Durham University

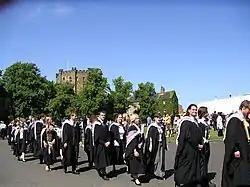
The university's graduation ceremonies, known as congregations, take place in Durham Cathedral with 'congregation fair' receptions on Palace Green

Durham University Library was founded in January 1833 at Palace Green with a 160-volume donation by the Bishop of Durham, William Van Mildert, and now holds over 1.5 million printed items across four branches: Bill Bryson Library (the main library), Queen's Campus Library, Durham University Business School Library and Palace Green Library, which holds the special and heritage collections.